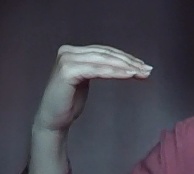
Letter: haa